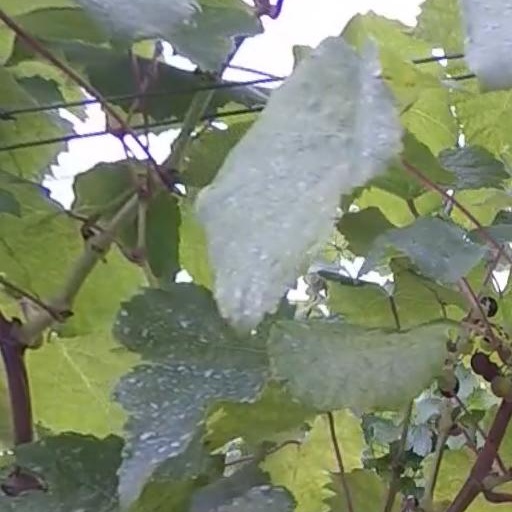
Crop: grape